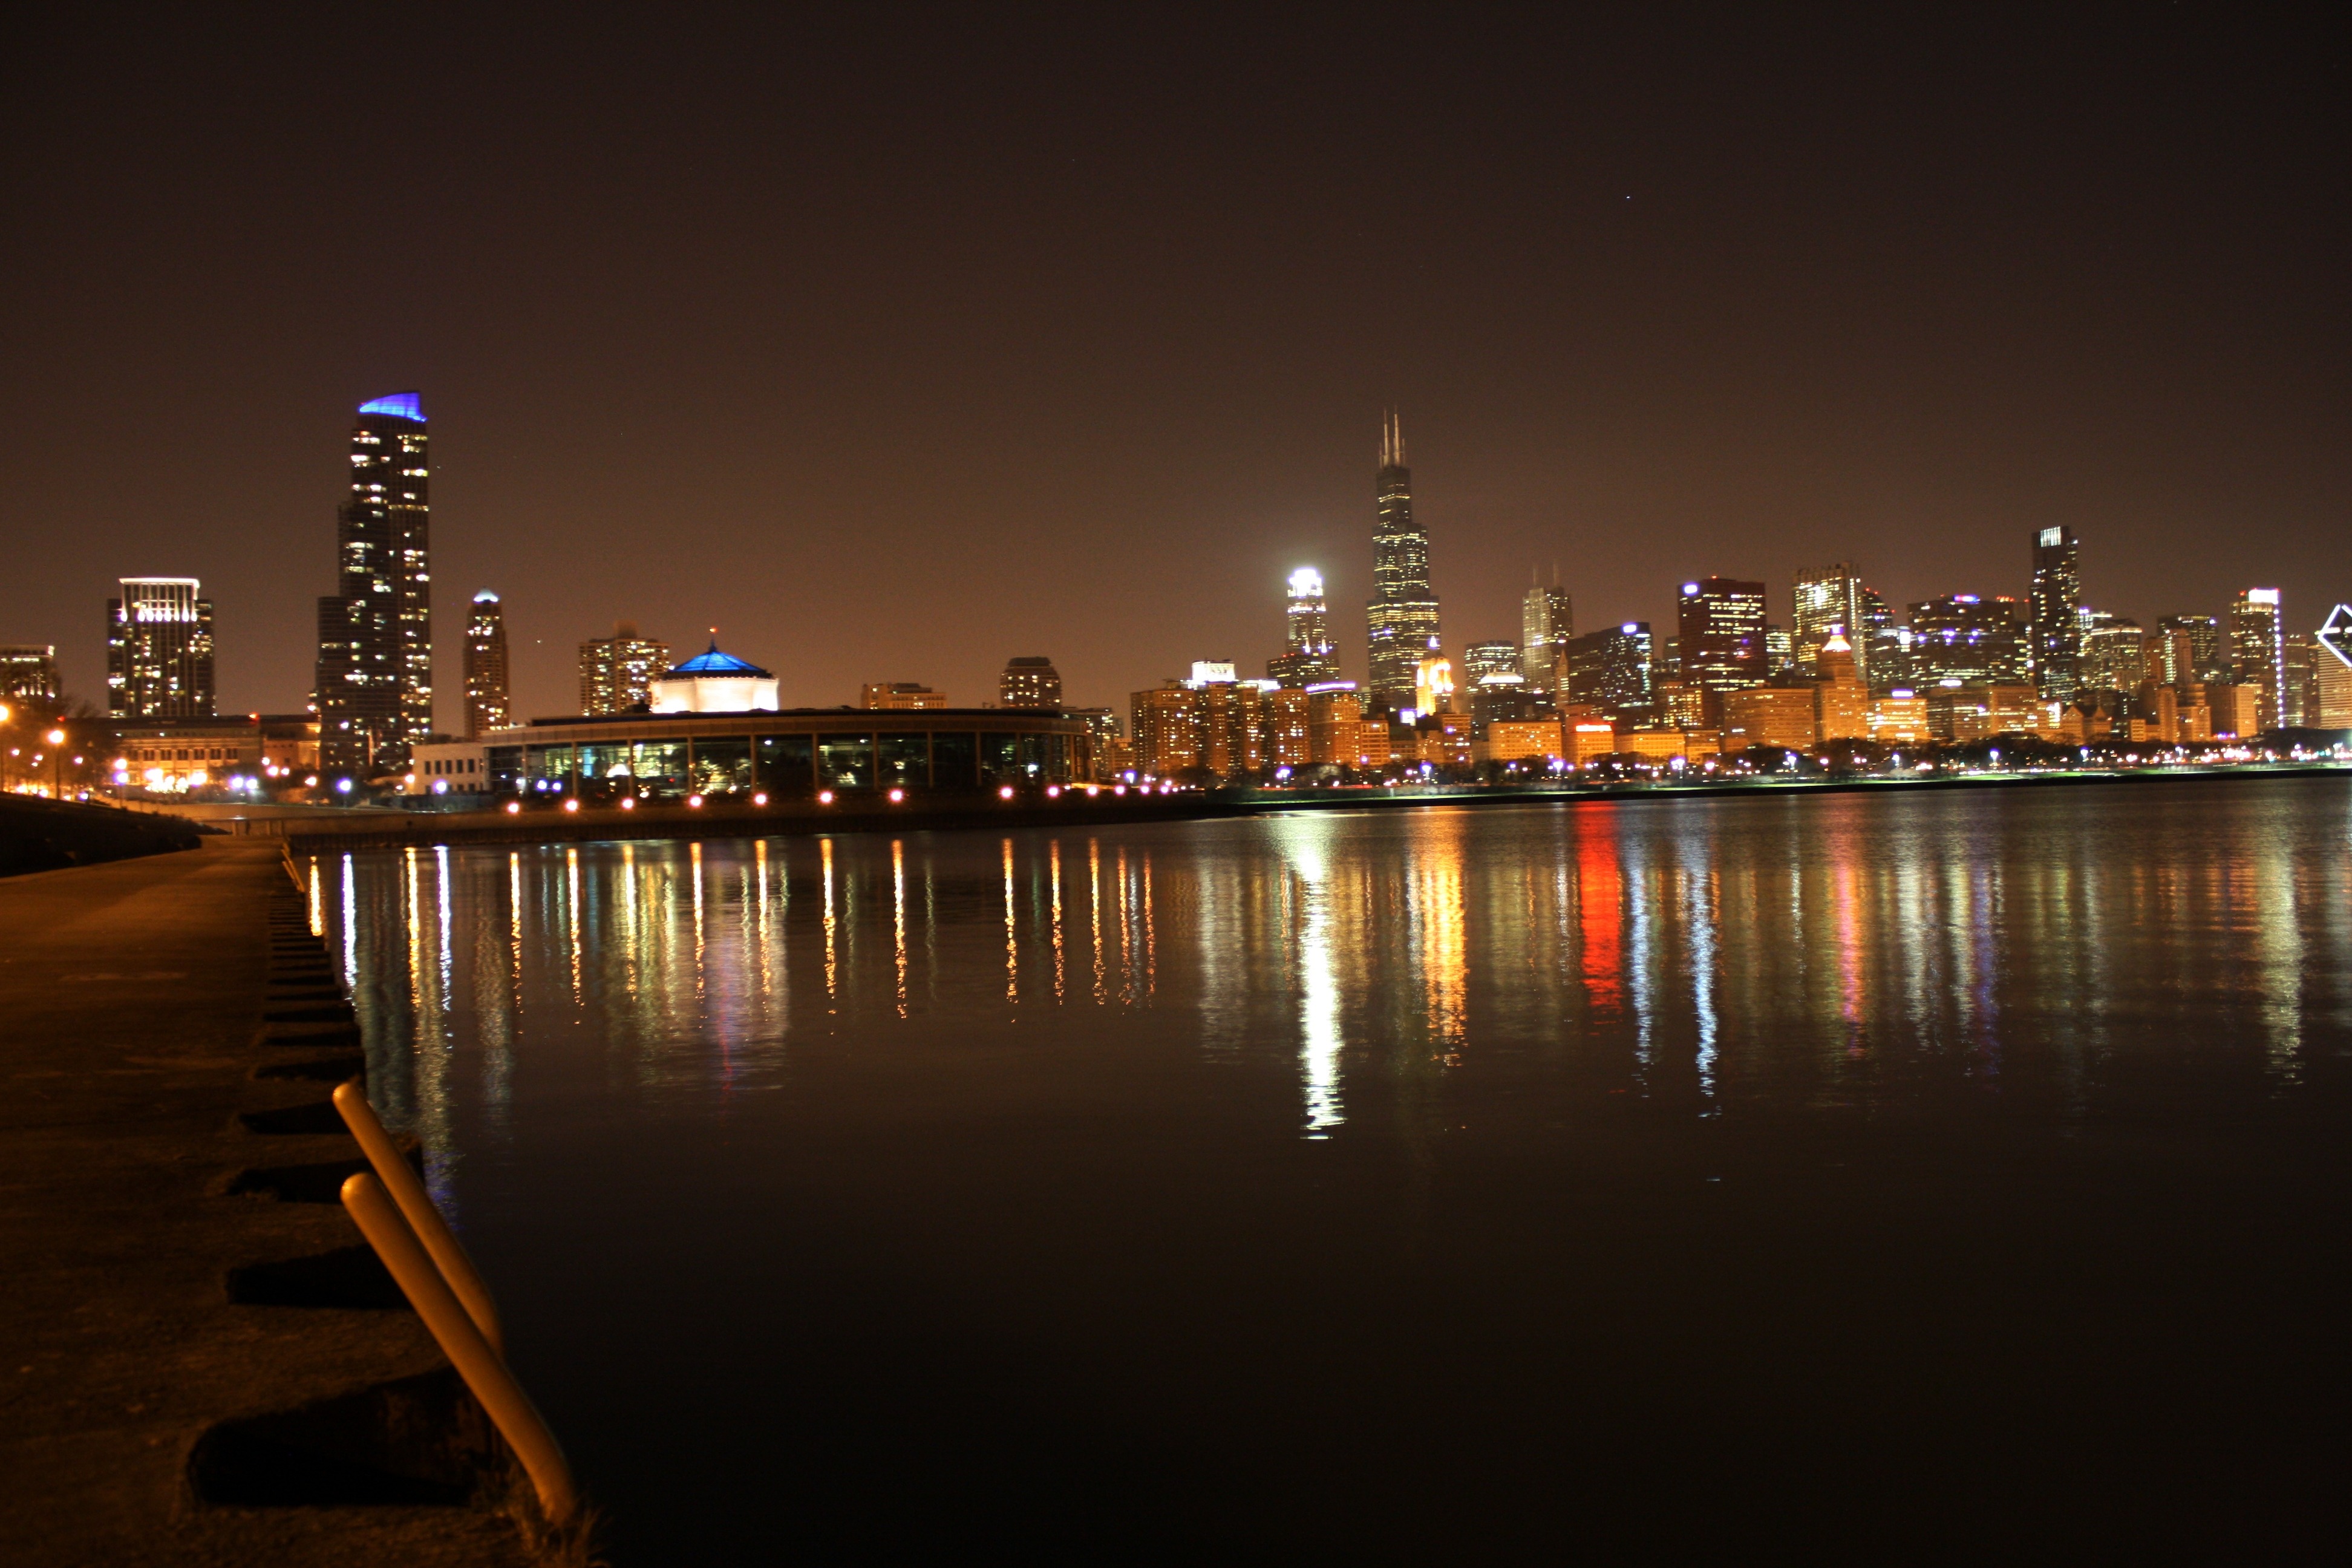
landscape, horizon, skyline, night, shore, town, view, dawn, city, skyscraper, river, cityscape, downtown, travel, steel, shoreline, metro, dusk, evening, reflection, high, scenic, color, metal, usa, america, corporate, landmark, chicago, facade, exterior, waterfront, tourism, illuminated, outdoors, district, lights, american, skyscrapers, design, buildings, illinois, scene, estate, metropolis, built, reflected, midwest, destinations, willis tower, human settlement, metropolitan area, chicago night, lake michicagn